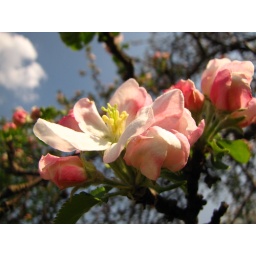
The cloud in the top left corner looks like a face or a ghost...